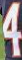
Number: 4